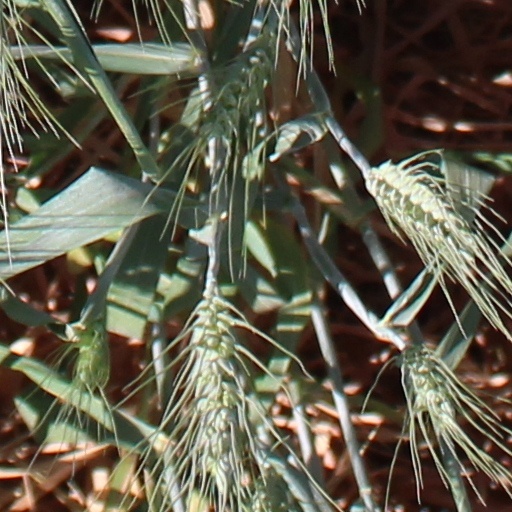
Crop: wheat